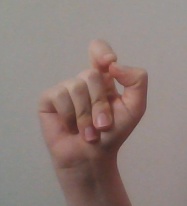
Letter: fa